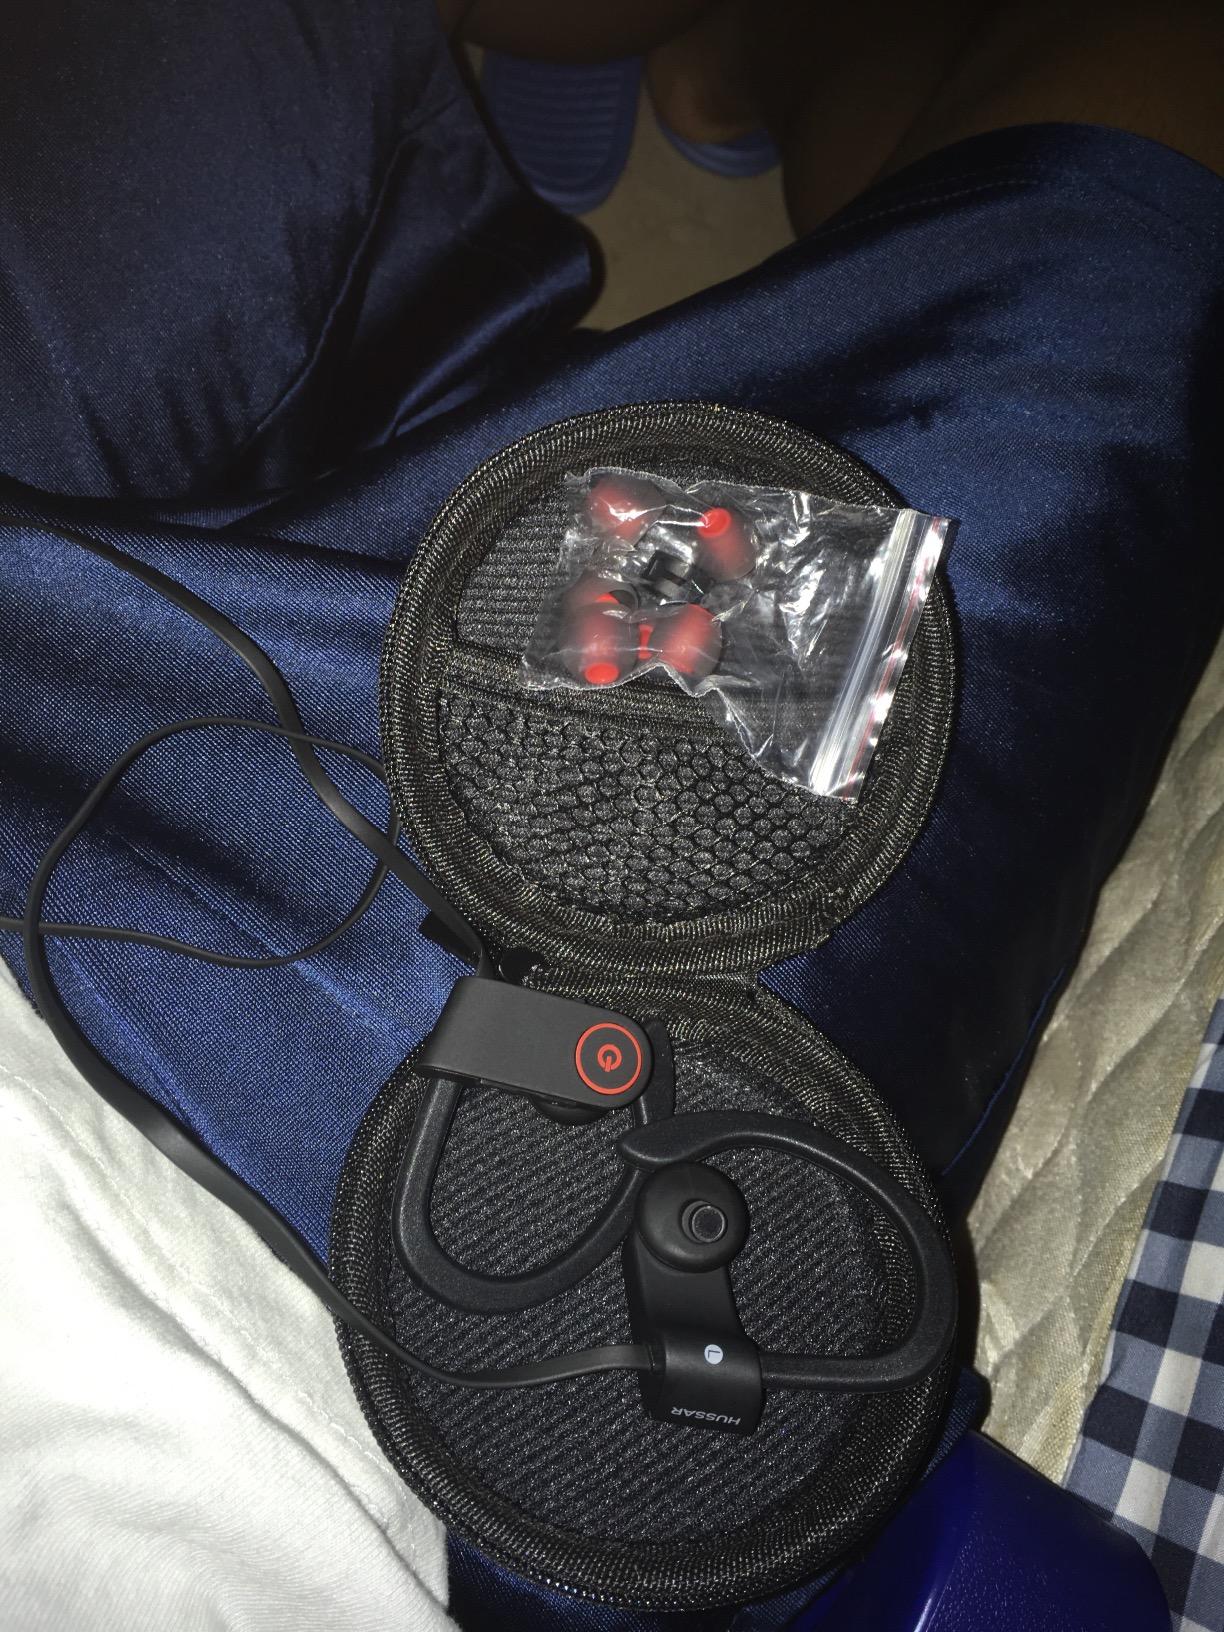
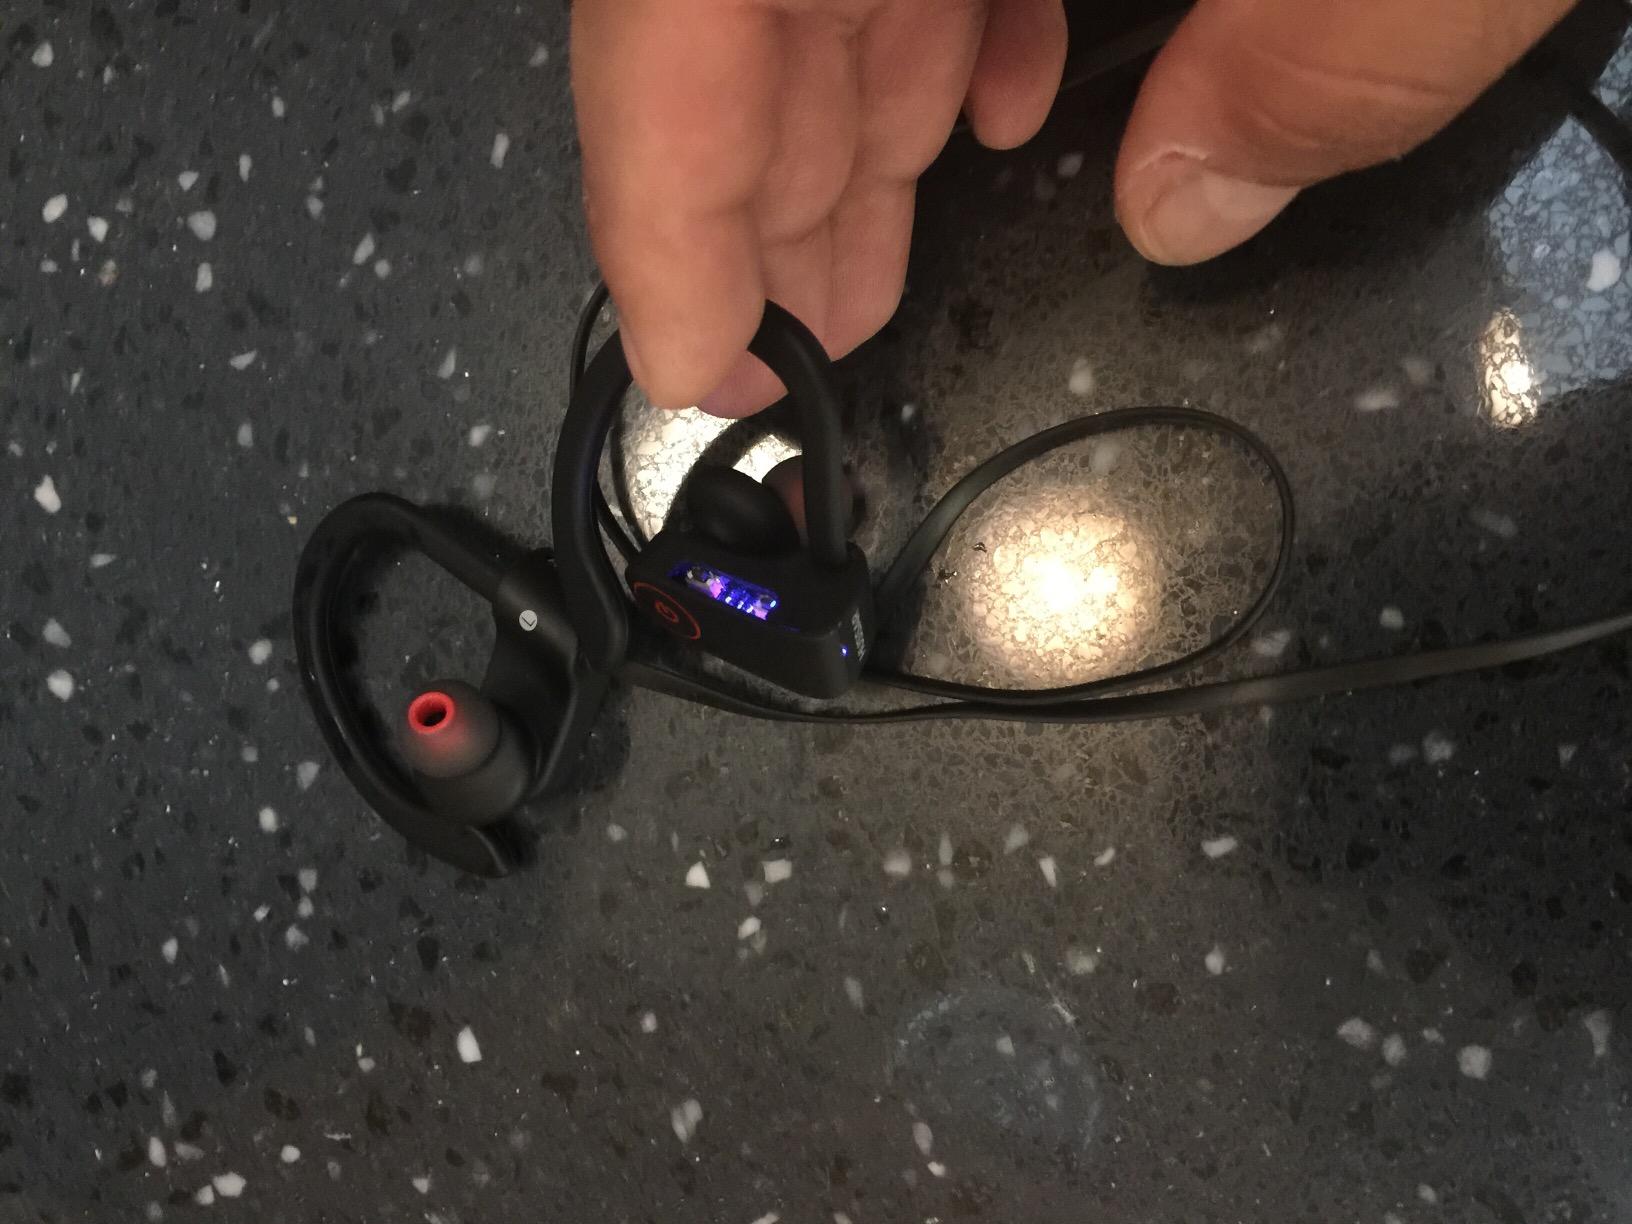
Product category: headphones
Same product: yes